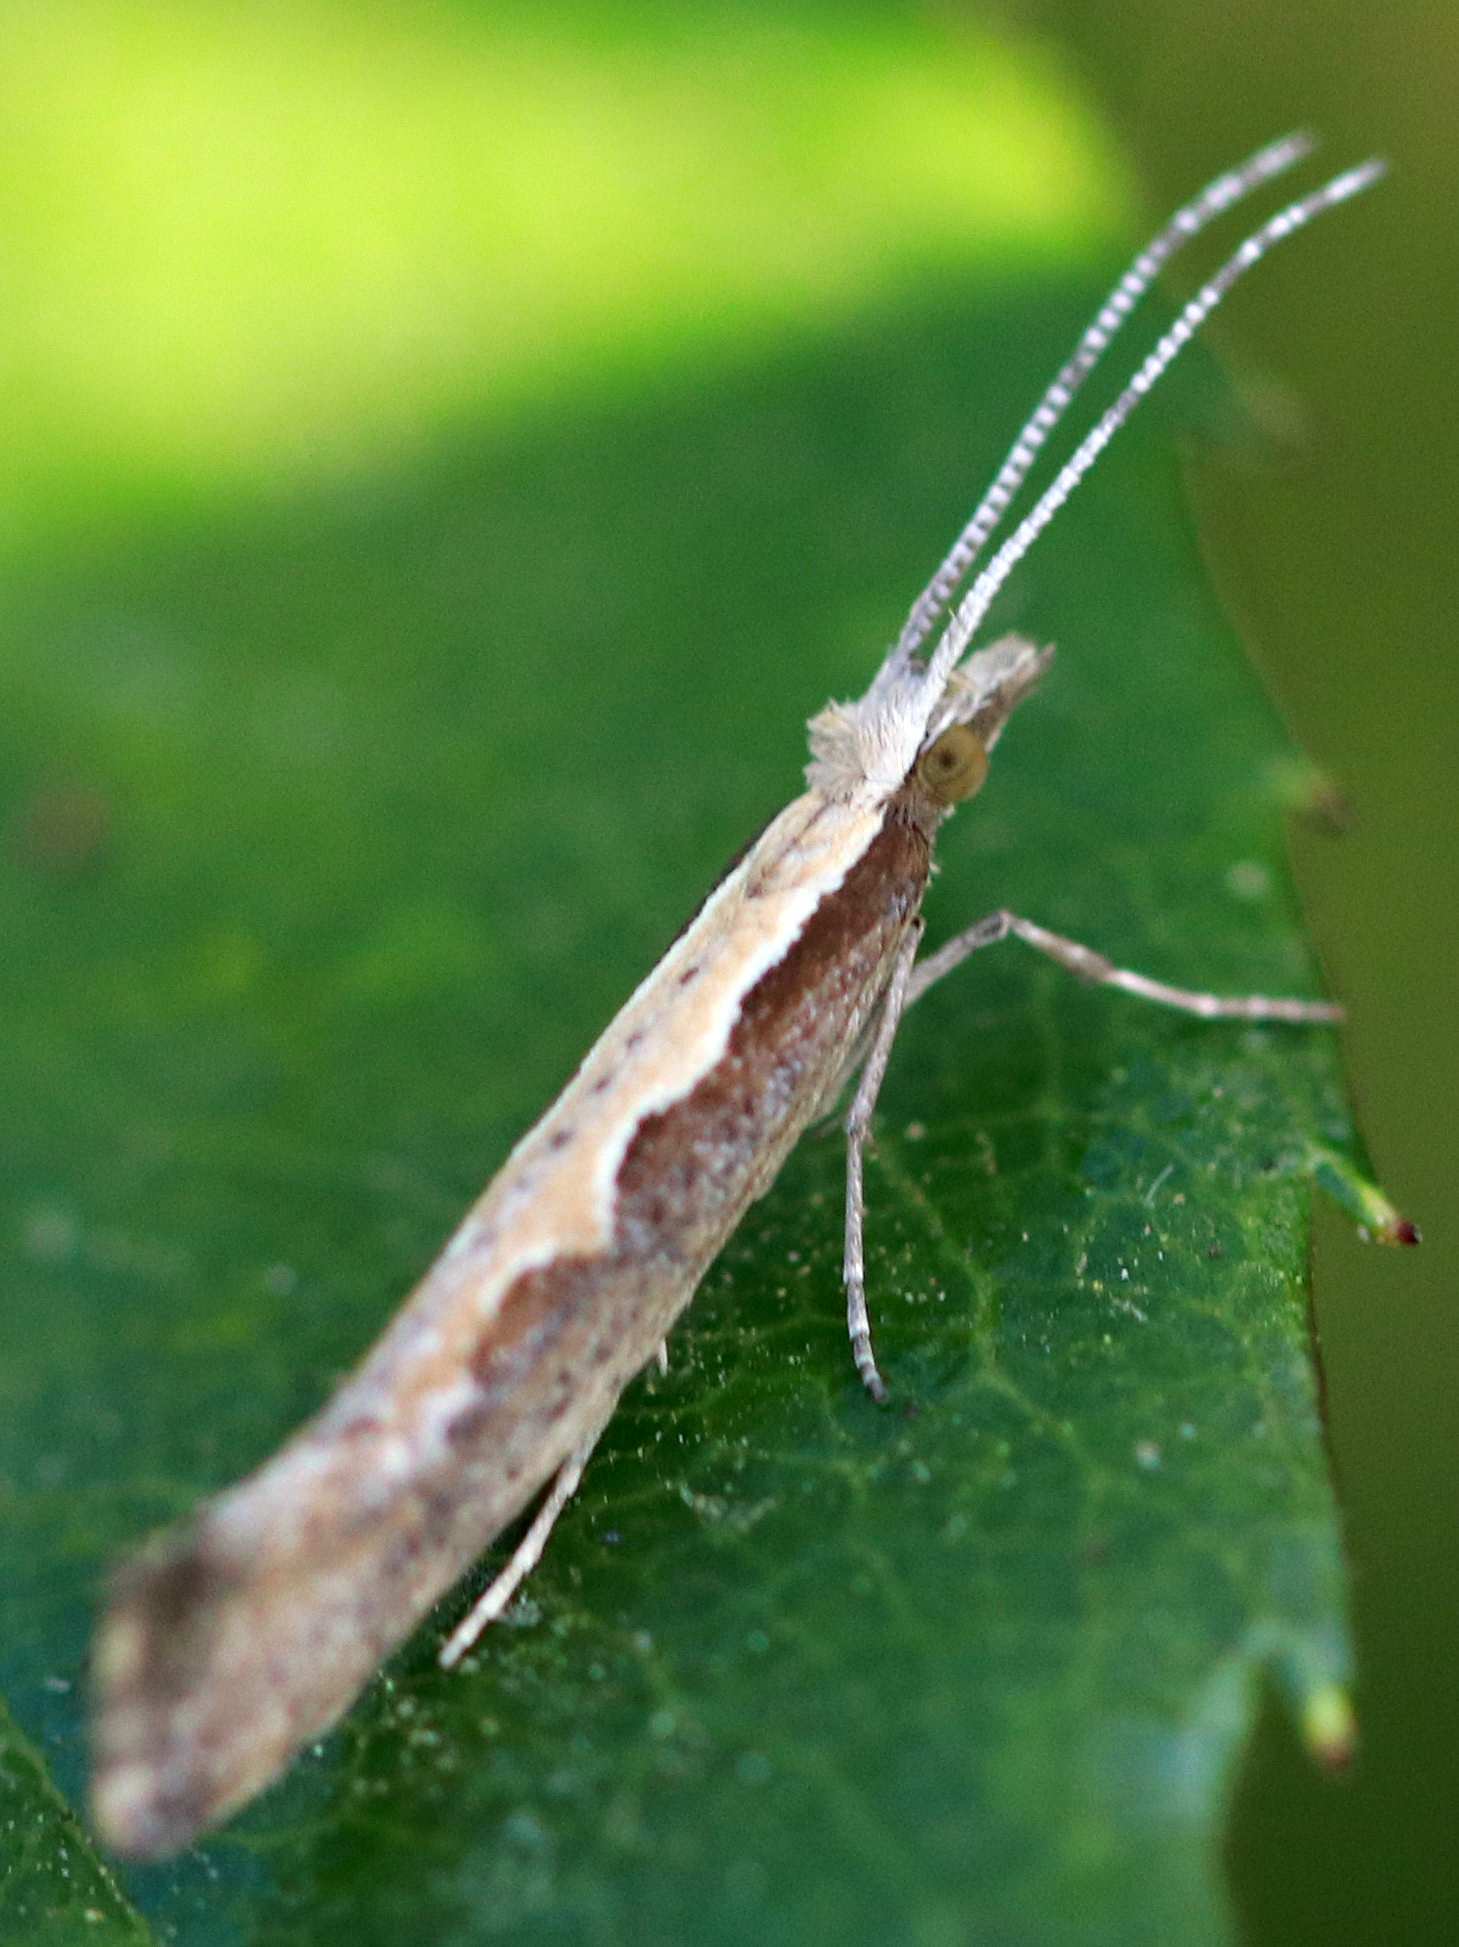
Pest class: diamondback_moth